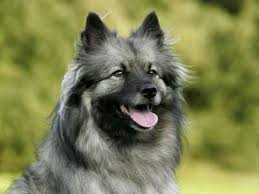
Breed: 223-n000092-keeshond